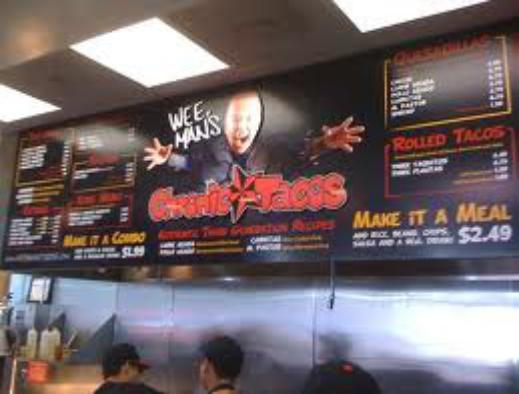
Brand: Chronic Tacos-1
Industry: Food